Ned Kelly

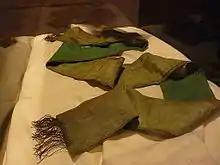
According to oral tradition, a young Kelly was awarded this green sash after saving another boy from drowning in a creek. Kelly wore it under his armour during his last stand at Glenrowan. It remains stained with his blood. (Benalla Museum)

The Kellys struggled on inferior farmland at Beveridge and Red began drinking heavily. In 1864 the family moved to Avenel, near Seymour, where Kelly obtained basic schooling and became familiar with the bush. According to oral tradition, he risked his life at Avenel by saving another boy from drowning in a creek, for which the boy's family gifted him a green sash. It is said this was the same sash worn by Kelly during his last stand in 1880.